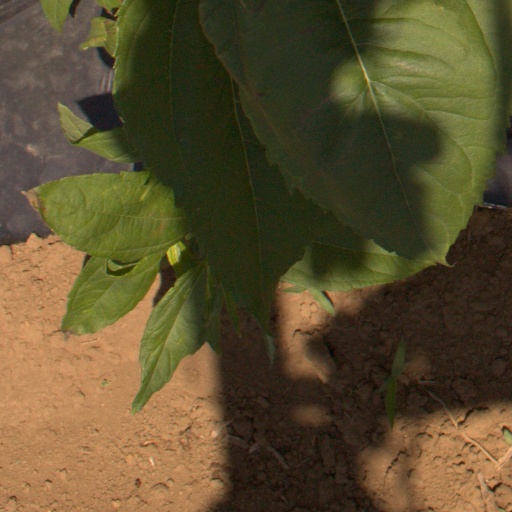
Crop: Jerusalem artichoke